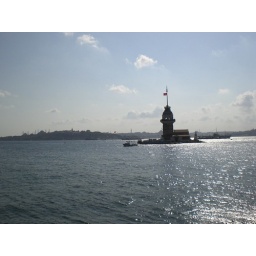
tower in water